Action of 25 November 1804

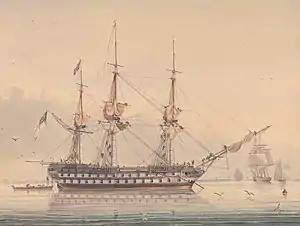
HMS "Donegal"

The action of 25 November 1804 was a minor naval engagement that took place off Cádiz early in the Napoleonic Wars between the Royal Navy and Spanish Navy. The battle ended with the capture of the Spanish frigate "Amfitrite" by HMS "Donegal".